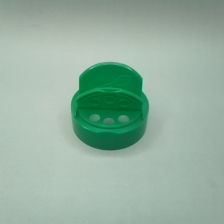
Color: green
Cap type: dual flip-top cap